Argentina–New Zealand relations

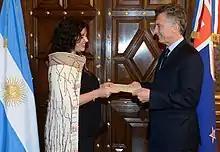
Argentine President Mauricio Macri receiving the letters of credence from New Zealand Ambassador Raylene Liufalani, 2016

Argentina and New Zealand are two industrialized southern hemisphere nations. Diplomatic relations between both nations were established in 1964. Relations, however, between the two nations were very limited, in part because of the distance between them. It wasn't until 1977 that Argentina opened an embassy in Wellington.